La chute de la maison Usher (opera)

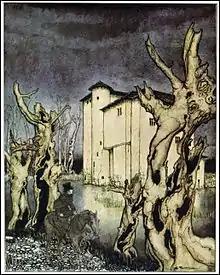
Illustration by Arthur Rackham for "The Fall of the House of Usher" by Edgar Allan Poe, the basis for the opera

La chute de la maison Usher ("The Fall of the House of Usher") is an unfinished opera in one act (divided into two scenes) by Claude Debussy to his own libretto, based on Edgar Allan Poe's 1839 short story "The Fall of the House of Usher". The composer worked on the score between 1908 and 1917 but it was never completed.